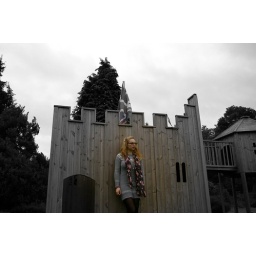
this was so fun :) standing by a child's castle playground! Love Lottie